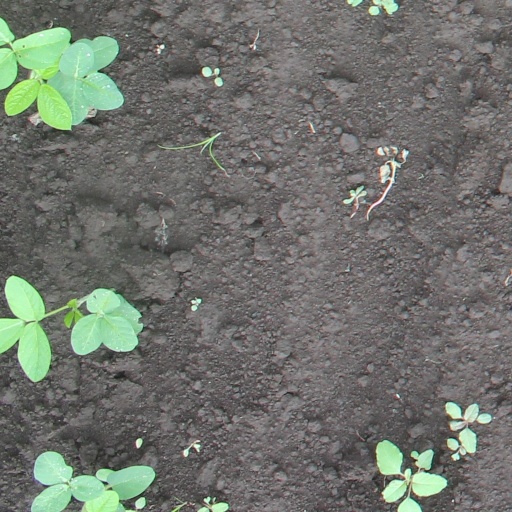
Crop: soybean